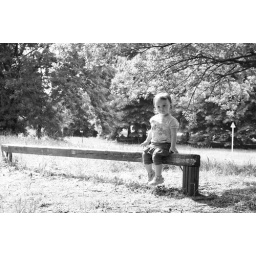
a cute girl met in the park